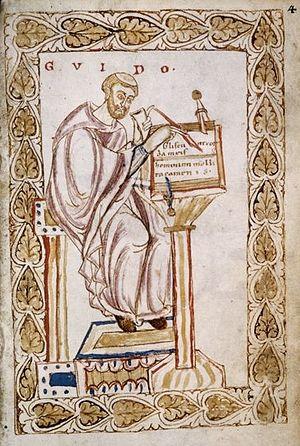
Guido d'Arezzo — également appelé Gui ou Guy d'Arezzo voire Gui l'Arétin en français, Guidus Aretinus en latin ou encore Guido monaco en italien — est un moine bénédictin italien né en 992 et mort après 1033. Il est célèbre pour sa contribution à la pédagogie musicale, notamment à l'élaboration d'un système de notation musicale sur portée.
La notation musicale est la transcription sur un support d'une œuvre musicale afin de la conserver, de la diffuser et de l'interpréter ultérieurement.
La notation musicale grégorienne, ou simplement notation grégorienne, est une notation musicale employée au Moyen Âge, tout d'abord singulièrement pour le chant grégorien, puis afin de conserver quelques anciens chants monodiques européens.
La chronologie de la musique classique présente sur une échelle de temps les événements constitutifs de l'histoire de la musique classique entendue par convention comme l'ensemble de la musique savante occidentale par opposition à la musique populaire ou à la musique du monde ainsi que les naissance et disparition des acteurs les plus significatifs de ce domaine. La classification musicologique des grandes périodes est organisée en tableaux synoptiques par décennie où sont reportés les éléments considérés comme marquant une période par les musicologues.
Le terme solmisation désigne en général ce qu'on appelle le « solfège mobile », dans lequel les noms des notes dépendent de la tonalité, où la tonique, par exemple, est toujours appelée do en majeur ou la en mineur, quelle que soit la tonalité réelle dans laquelle on se trouve. Des systèmes semblables sont utilisés dans un certain nombre de cultures non européennes, aux Indes ou en Extrême-Orient. Le mot dénote plus particulièrement le chant par la méthode des hexacordes et des muances, telle qu'elle a été enseignée en Occident à partir du XIᵉ siècle.